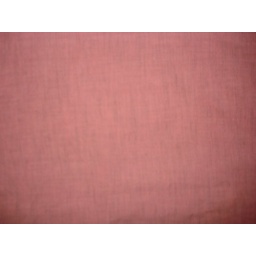
Would be FABULOUS in a two-tone shirt with black pockets, black chain stitched collar in black thread! Damn.